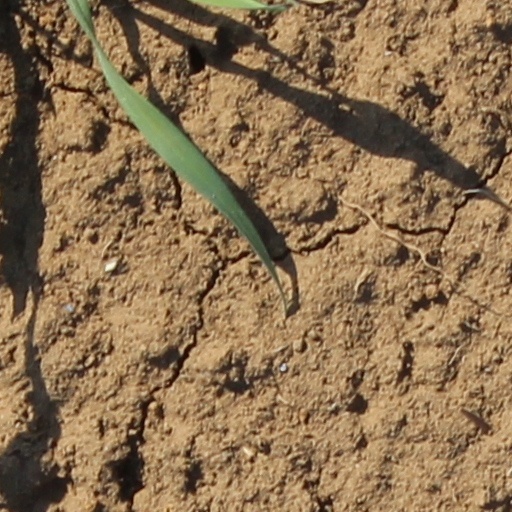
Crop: wheat